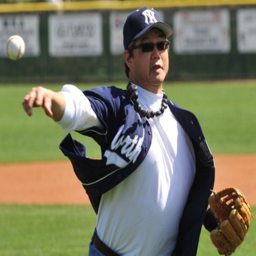
person throws the first pitch at a game after a memorial for his son